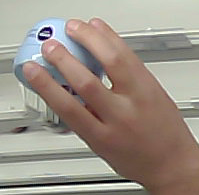
Product: nivea_baby